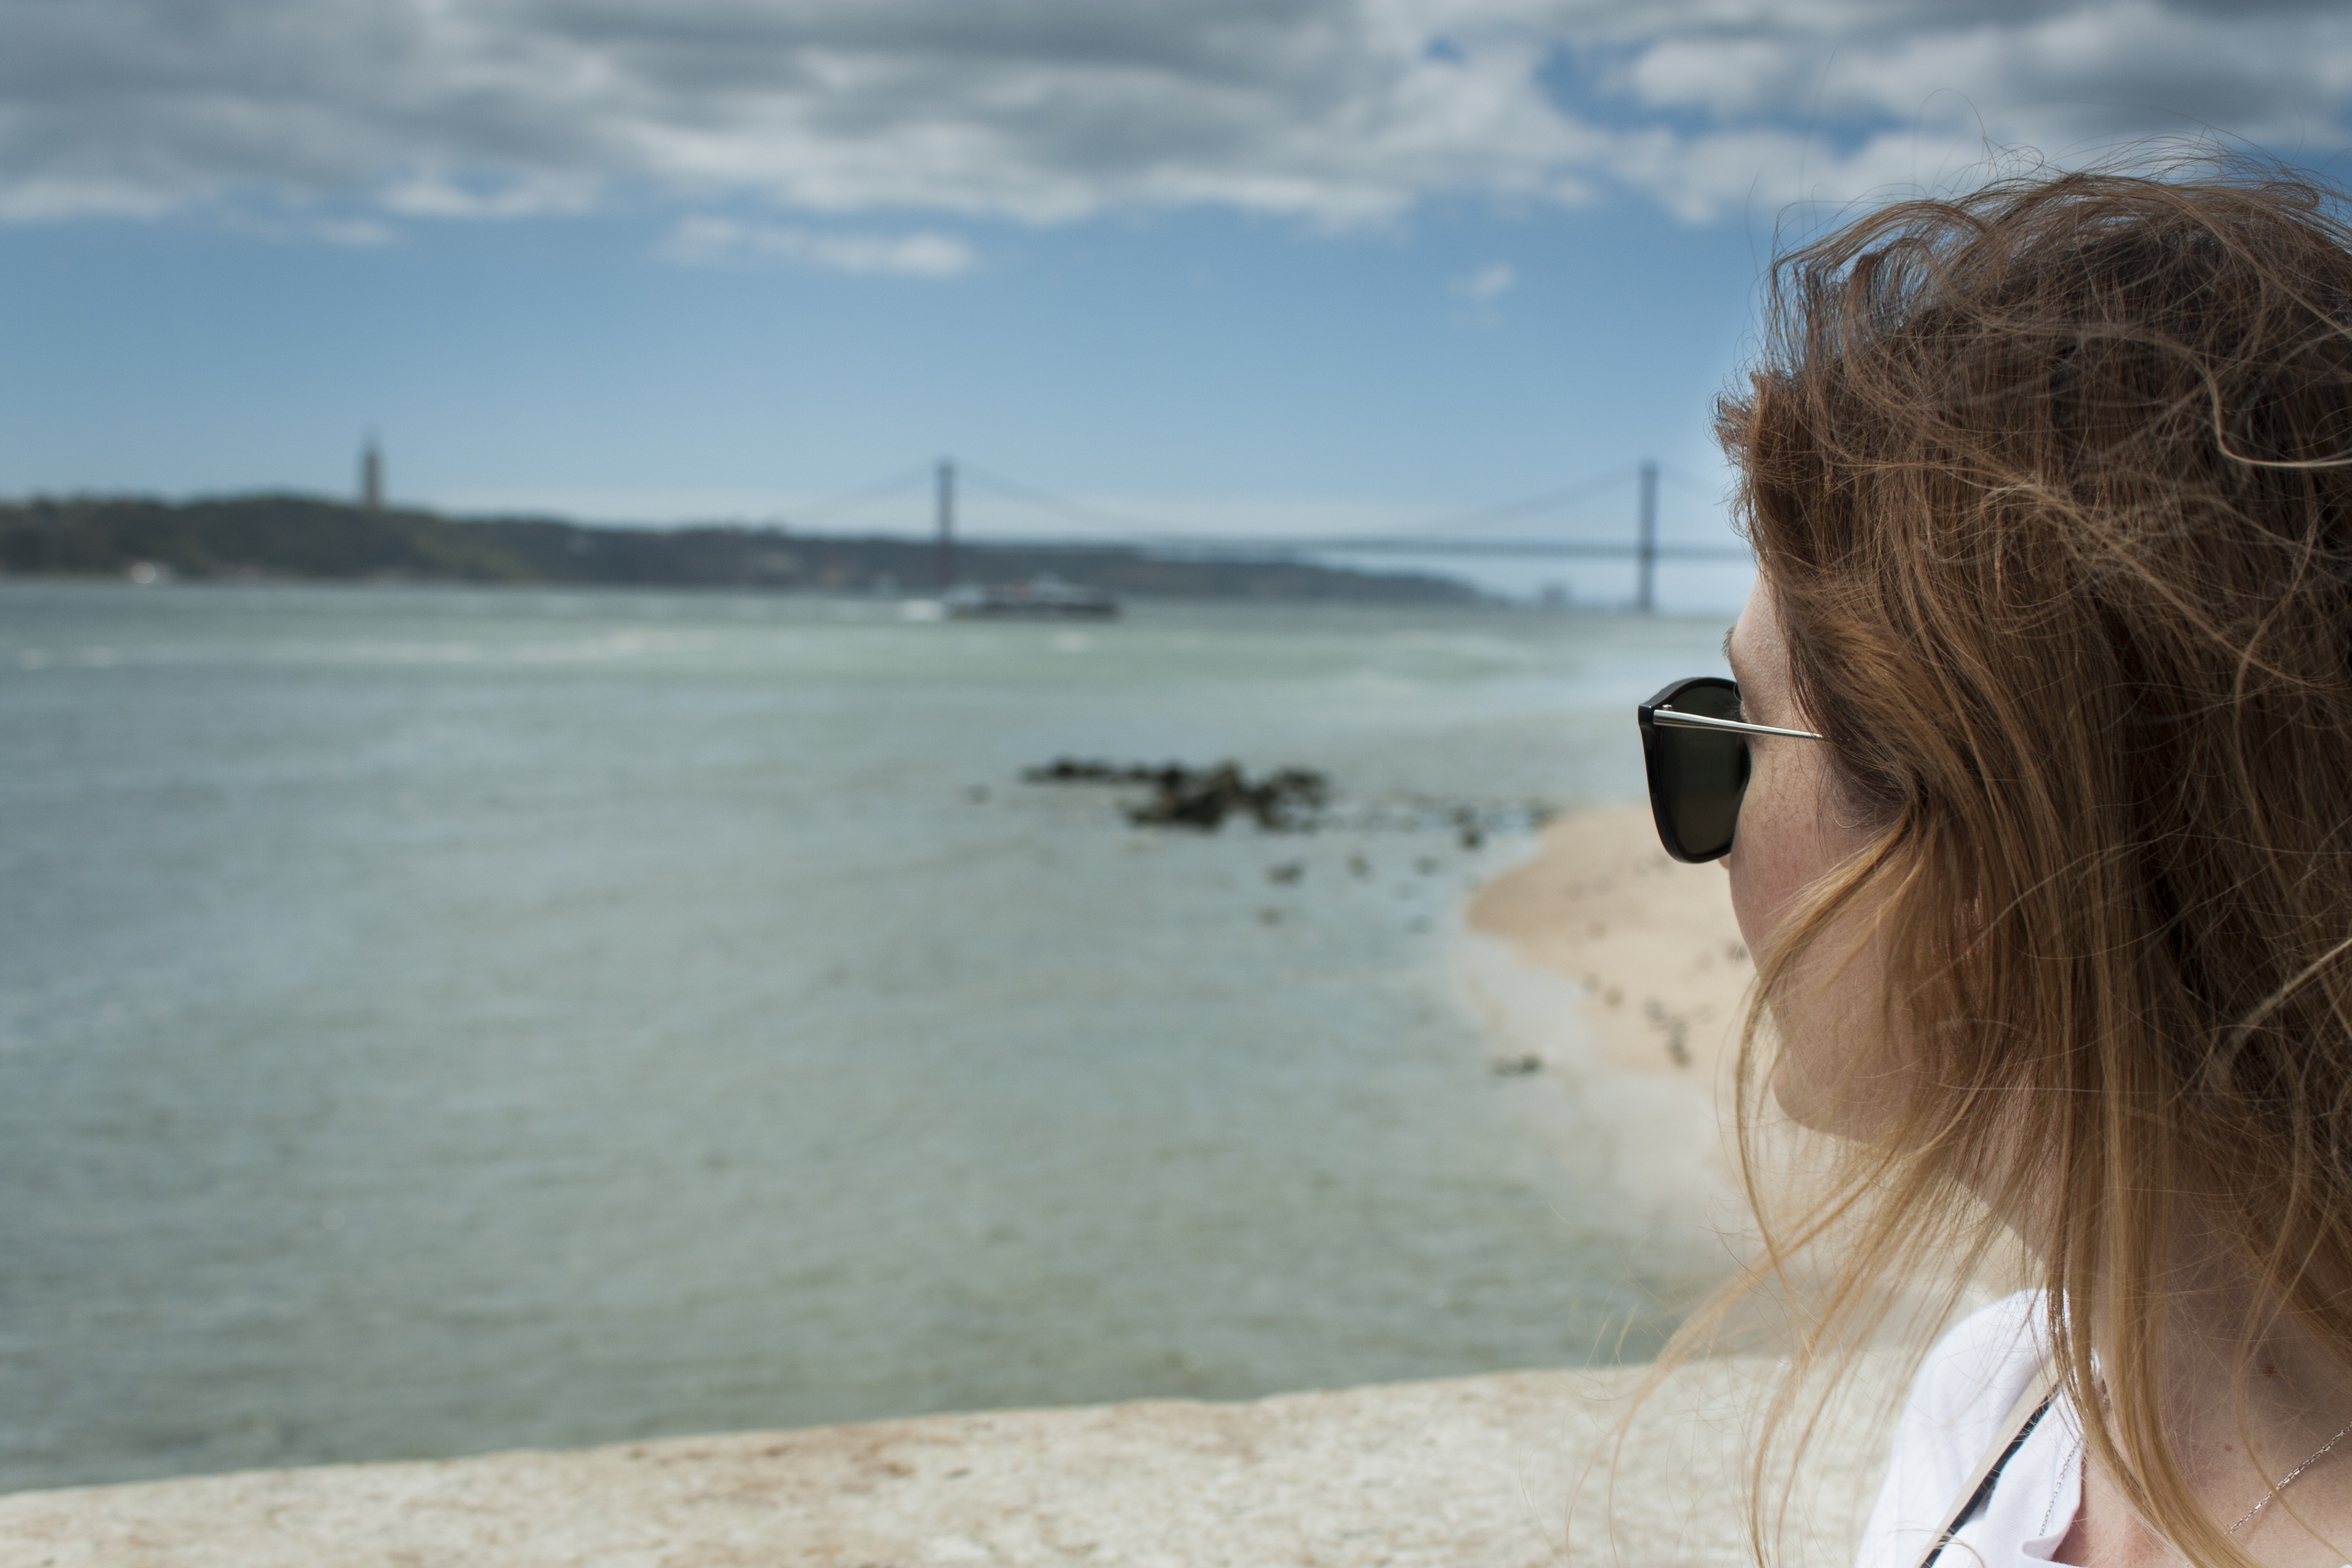
beach, sea